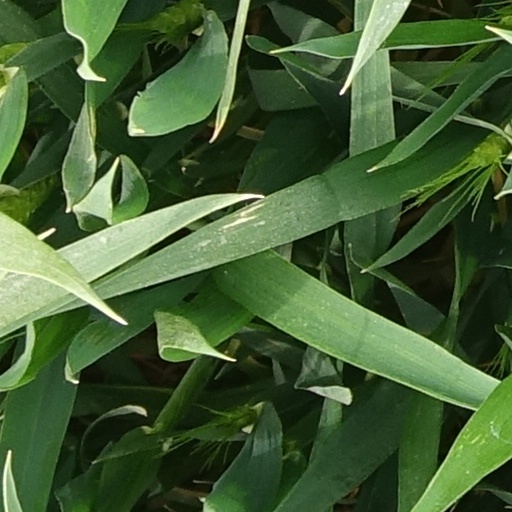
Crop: wheat